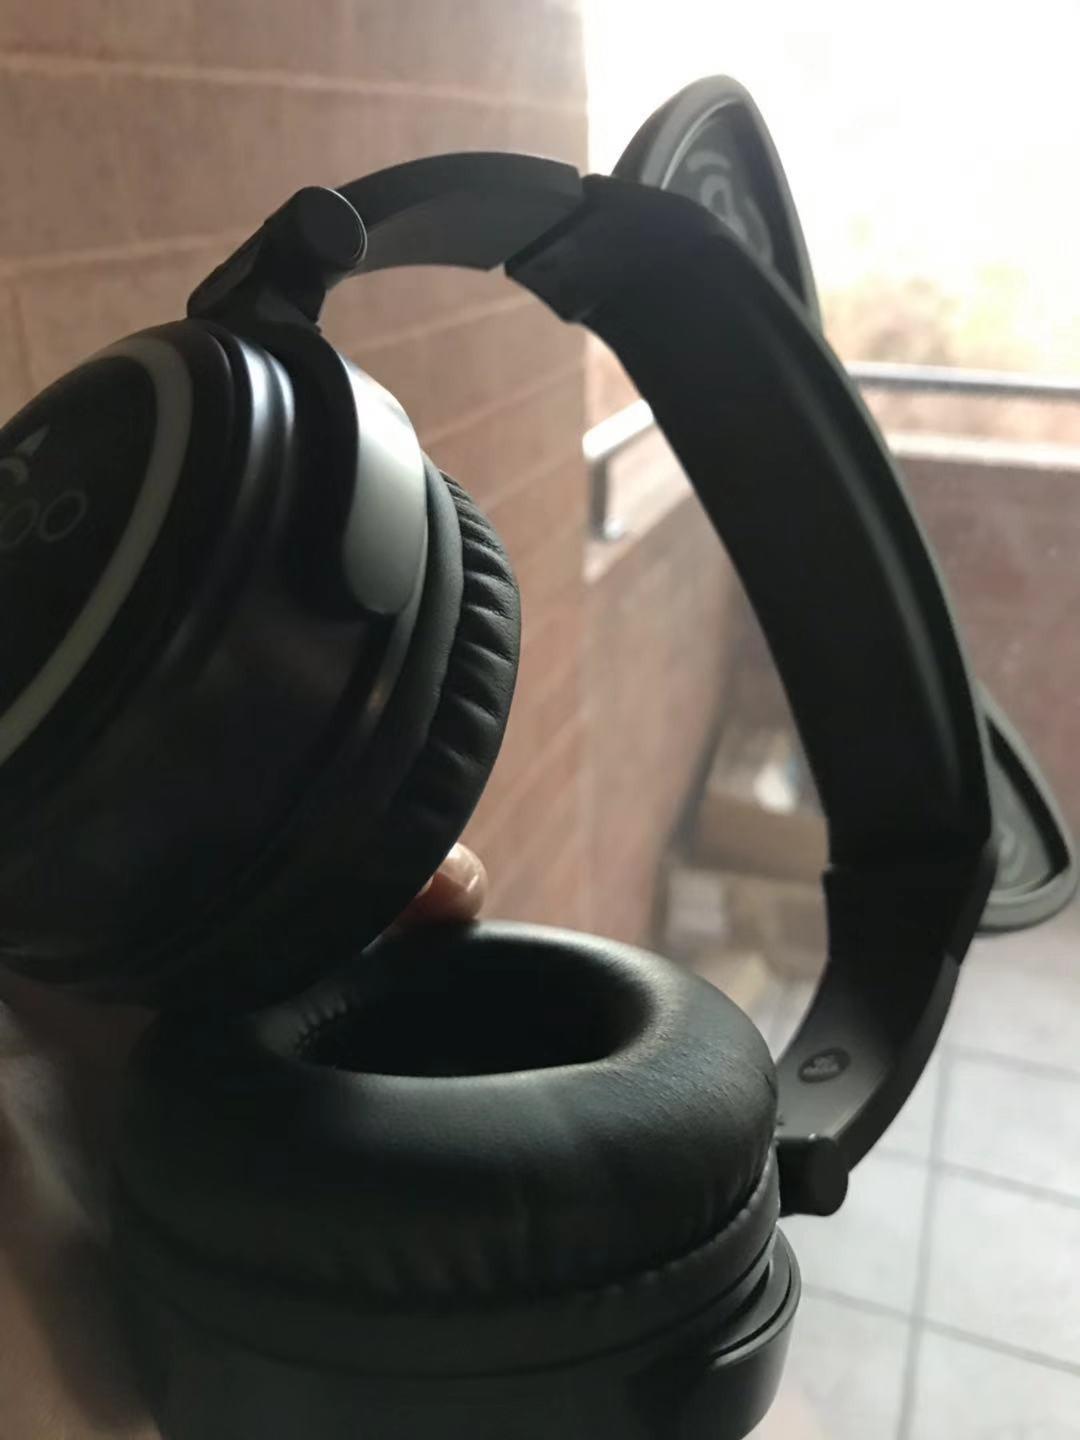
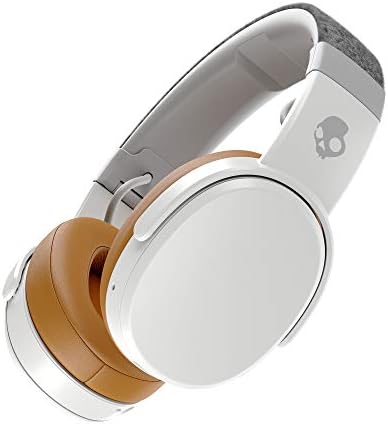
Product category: headphones
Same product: no